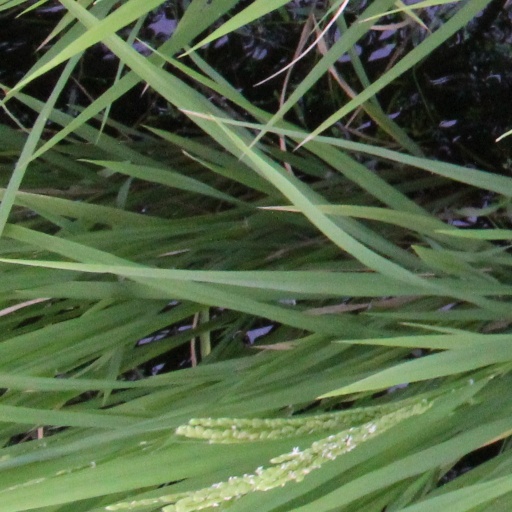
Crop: rice